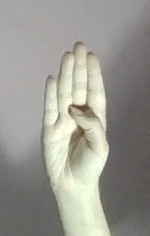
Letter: kaaf